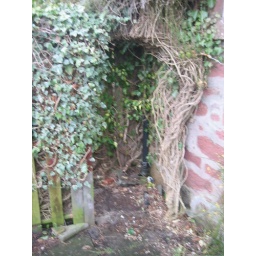
We swept the front steps and put some decaying organic matter in the bed around the base of the creeper.